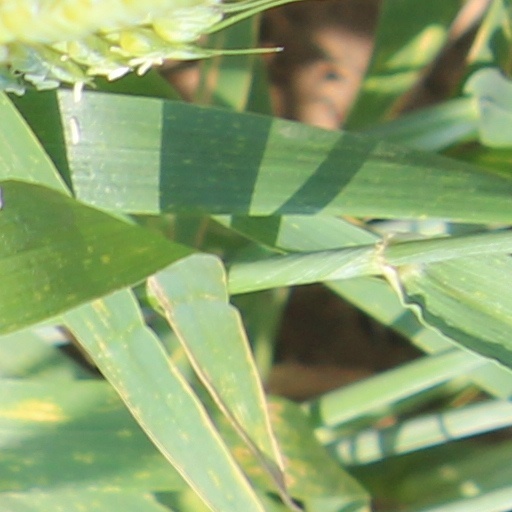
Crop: wheat